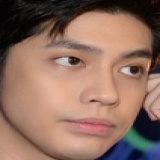
ca sĩ Noo Phước Thịnh